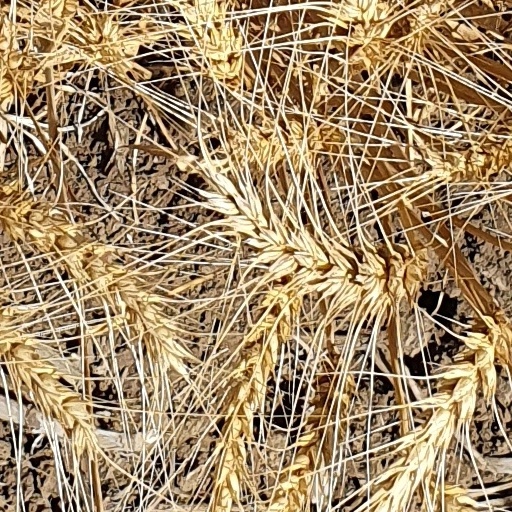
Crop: wheat